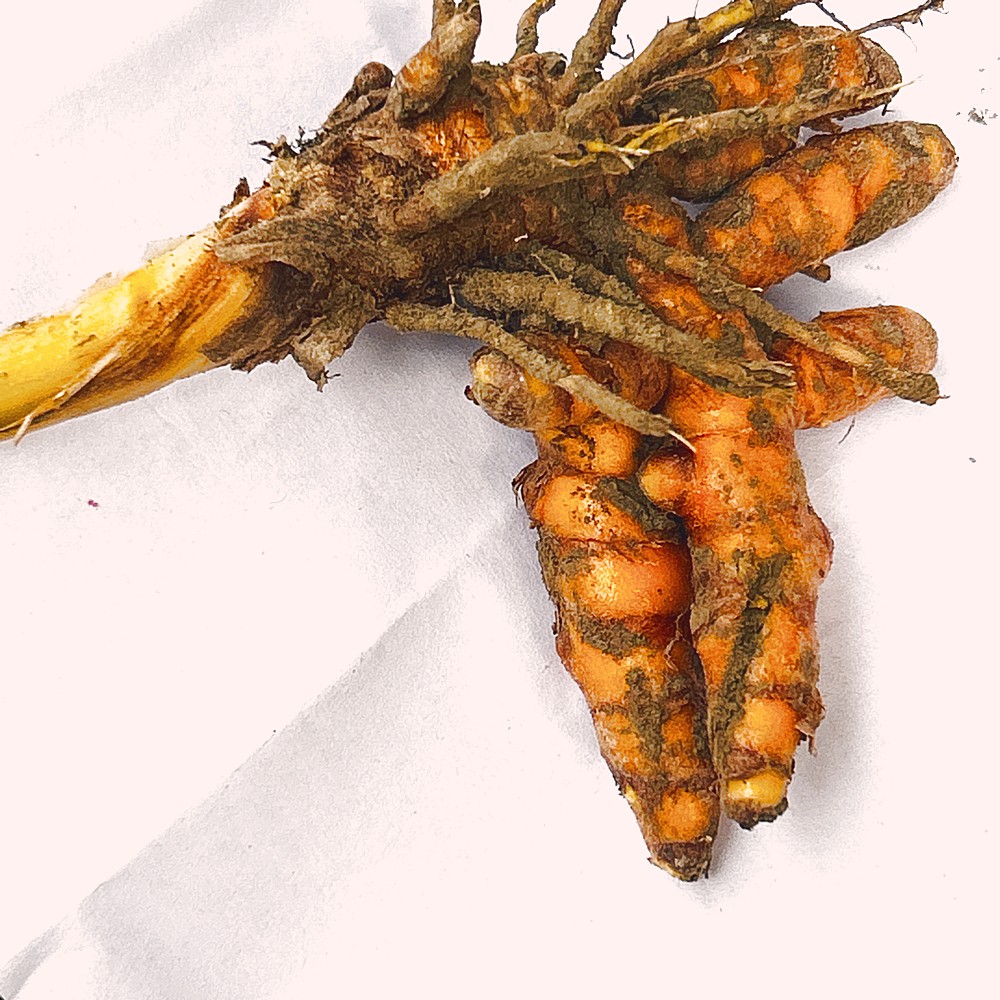
Label: Rhizome Healthy Root